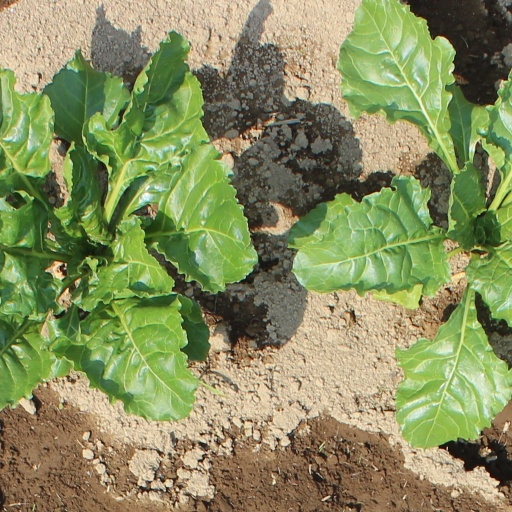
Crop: sugar beet